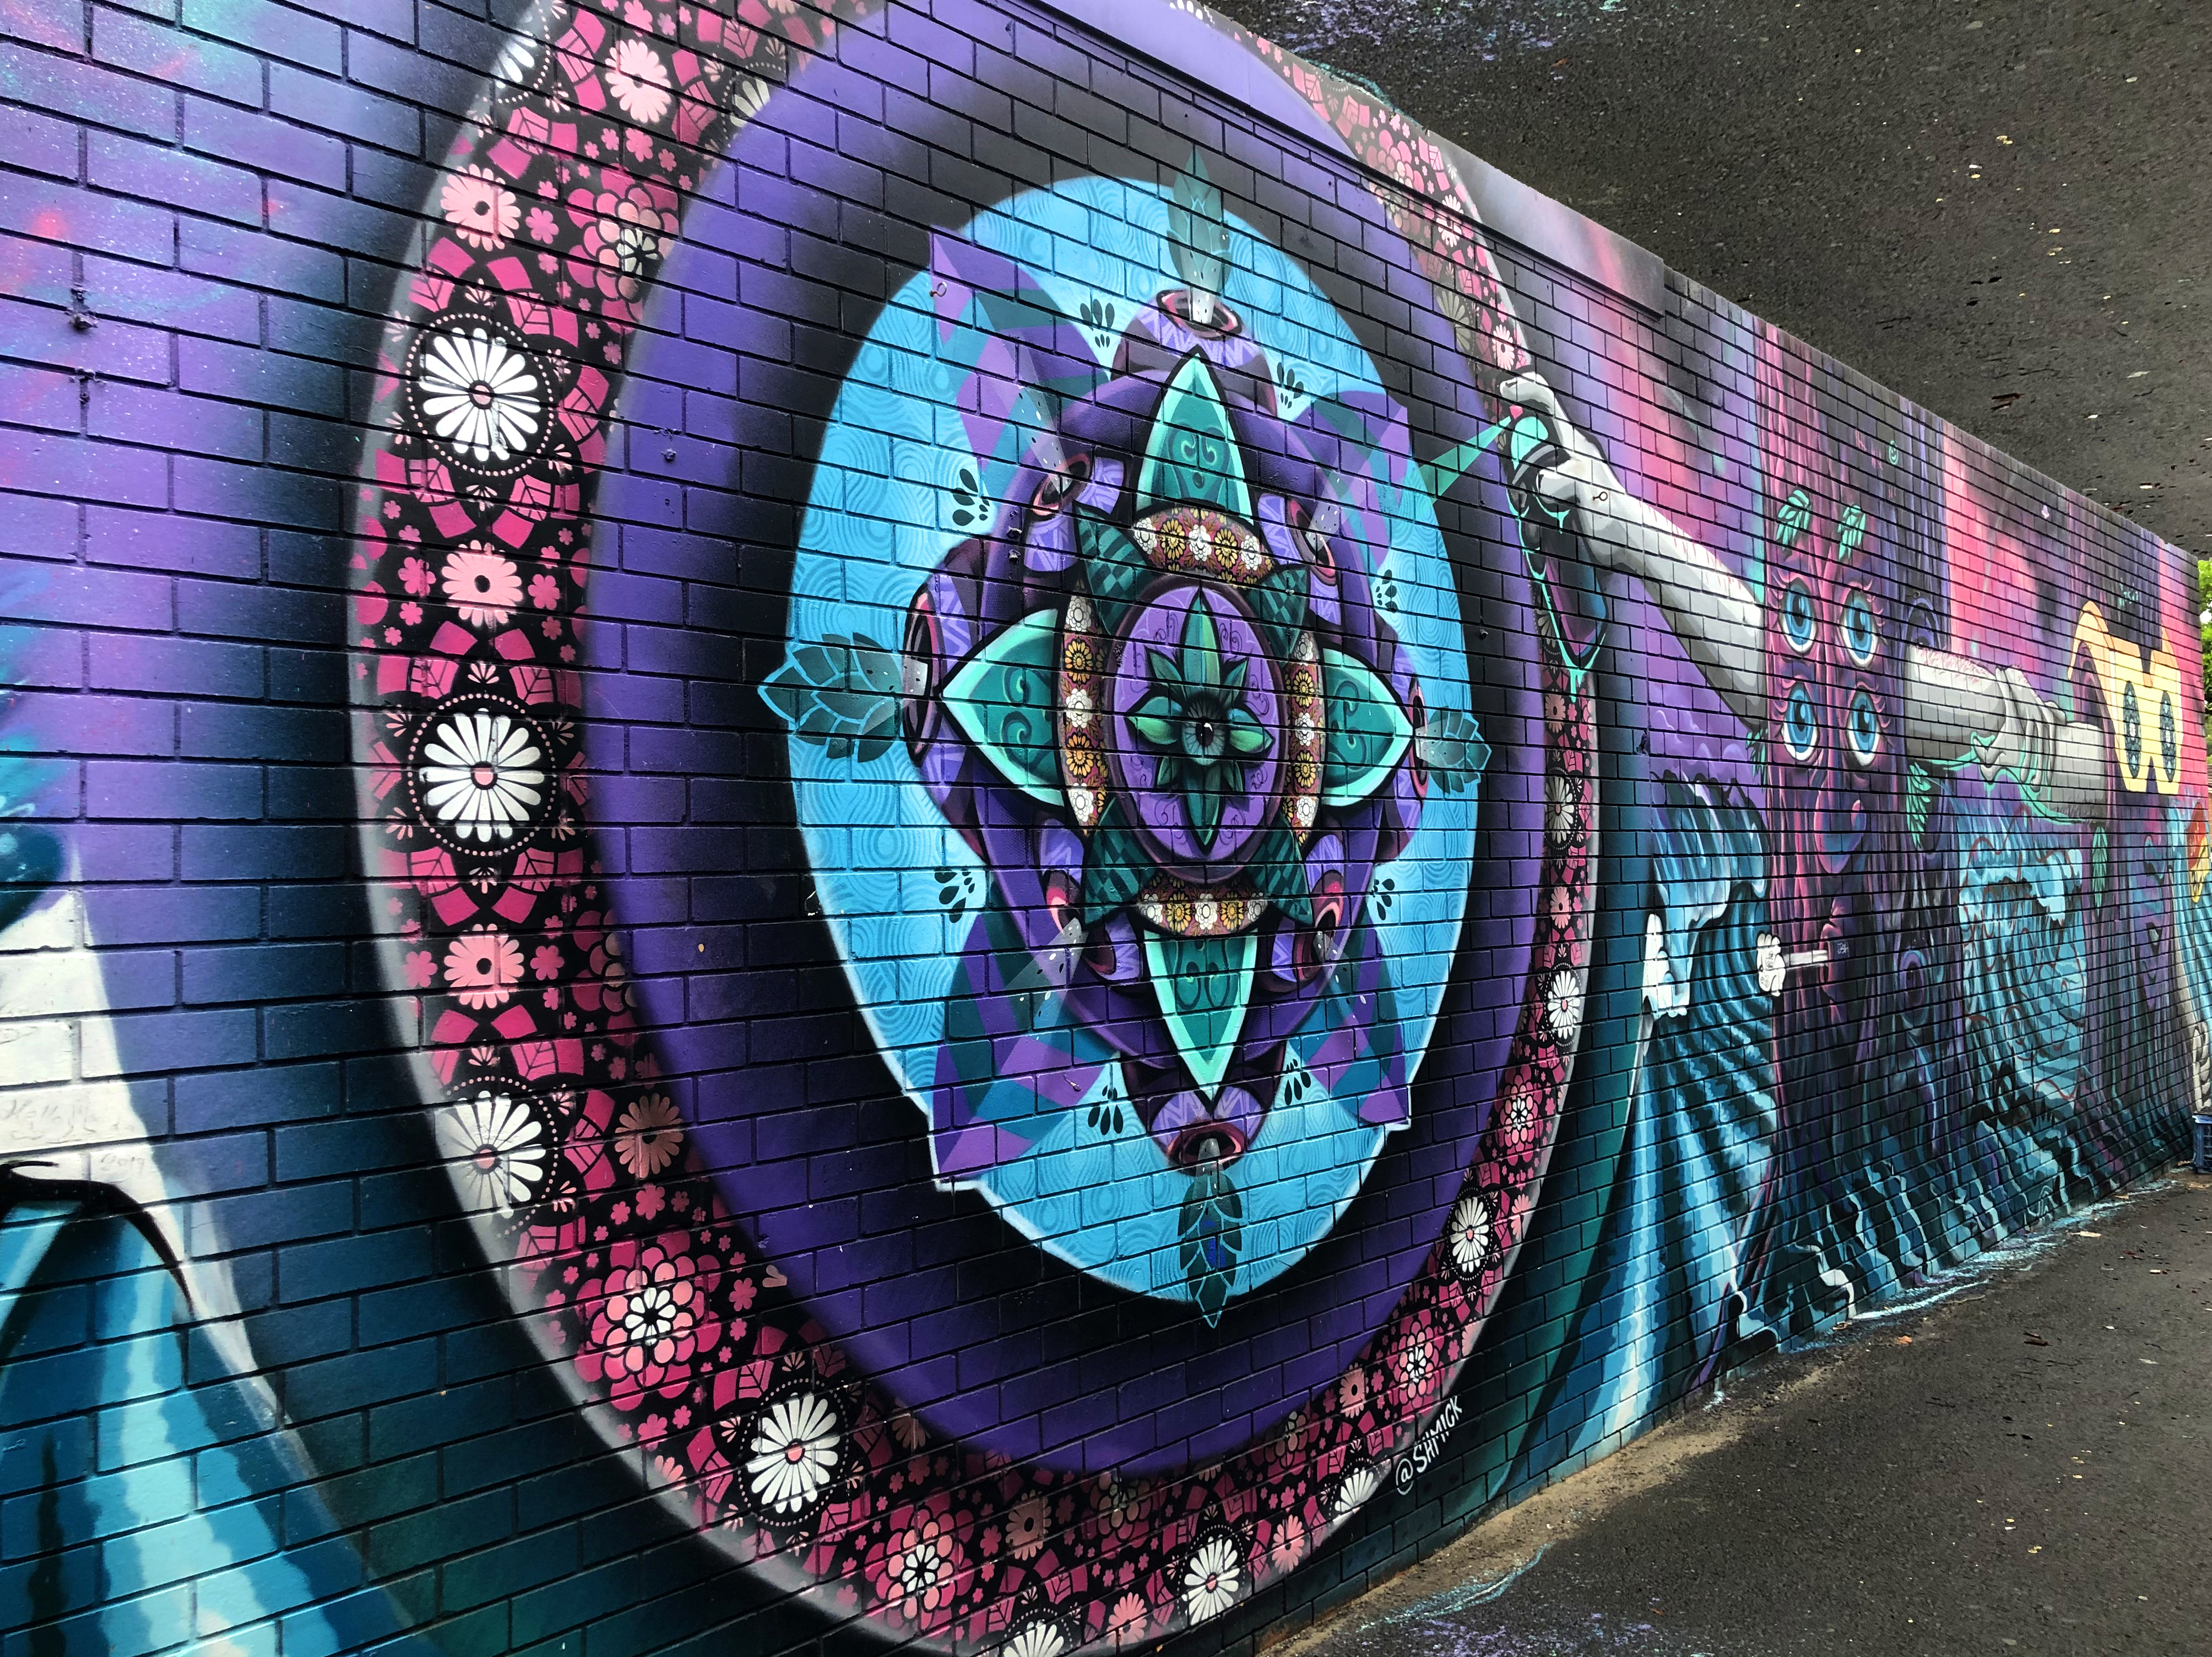
art, graffiti, painting, cool, wall, color, brick, street art, urban art, urban, artistic, grunge, colorful, illustration, design, arts, mural, spray paint, psychedelic art, paint, material, brickwork, road, street, texture, city, youth, symbol, spray, modern, concrete, artwork, creativity, culture, wall art, graffiti art, vandal, urban area, mandala, flower, circle, meditation, yoga, cosmos, universe, abstract, blue, pink, purple, fixture, symmetry, Tints and shades, pattern, glass, electric blue, visual arts, facade, magenta, font, graphics, asphalt, tar, automotive lighting, road surface, stained glass, graphic design, automotive wheel system